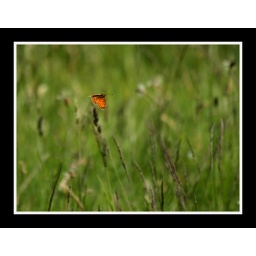
A Small Pearl Bordered Fritillary butterfly flies over a wild flower meadow near Auchtermuchty.